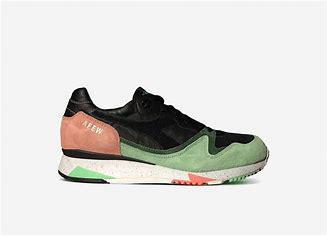
Brand: Diadora
Model: V7000